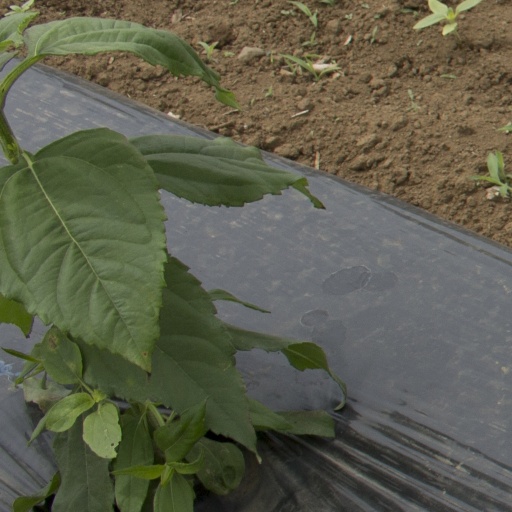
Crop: Jerusalem artichoke